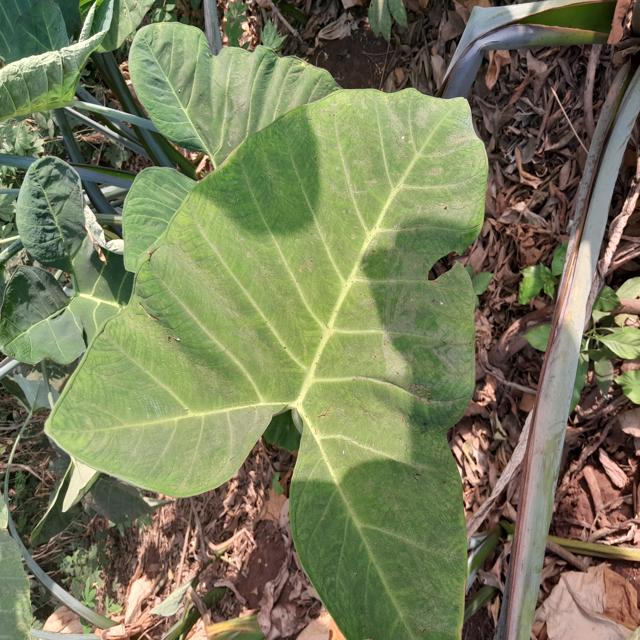
Label: Healthy